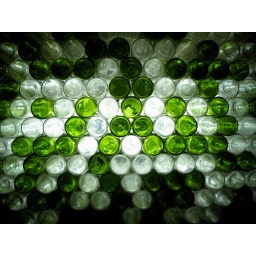
bottles in white & green